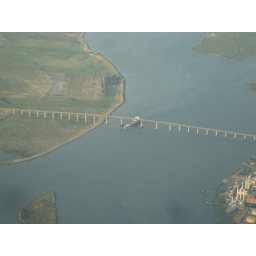
ship under bridge